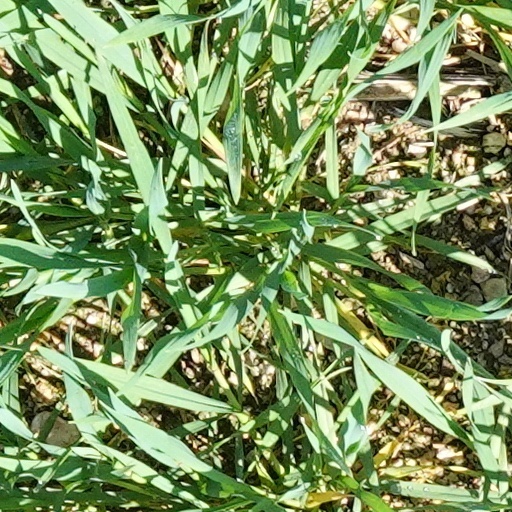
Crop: wheat